Guadeloupe franc

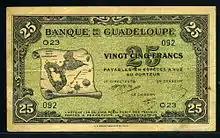
Guadeloupe 25 Francs banknote of 1942

In 1848, the "Banque de Pret" introduced notes in denominations of 5, 10, 50, 100, 500, and 1000 francs. The Colonial Treasury issued 1 franc "Bons de Caisse" from 1854, followed by 2 francs in 1864 and 50 centimes, 5 and 10 francs in 1884.